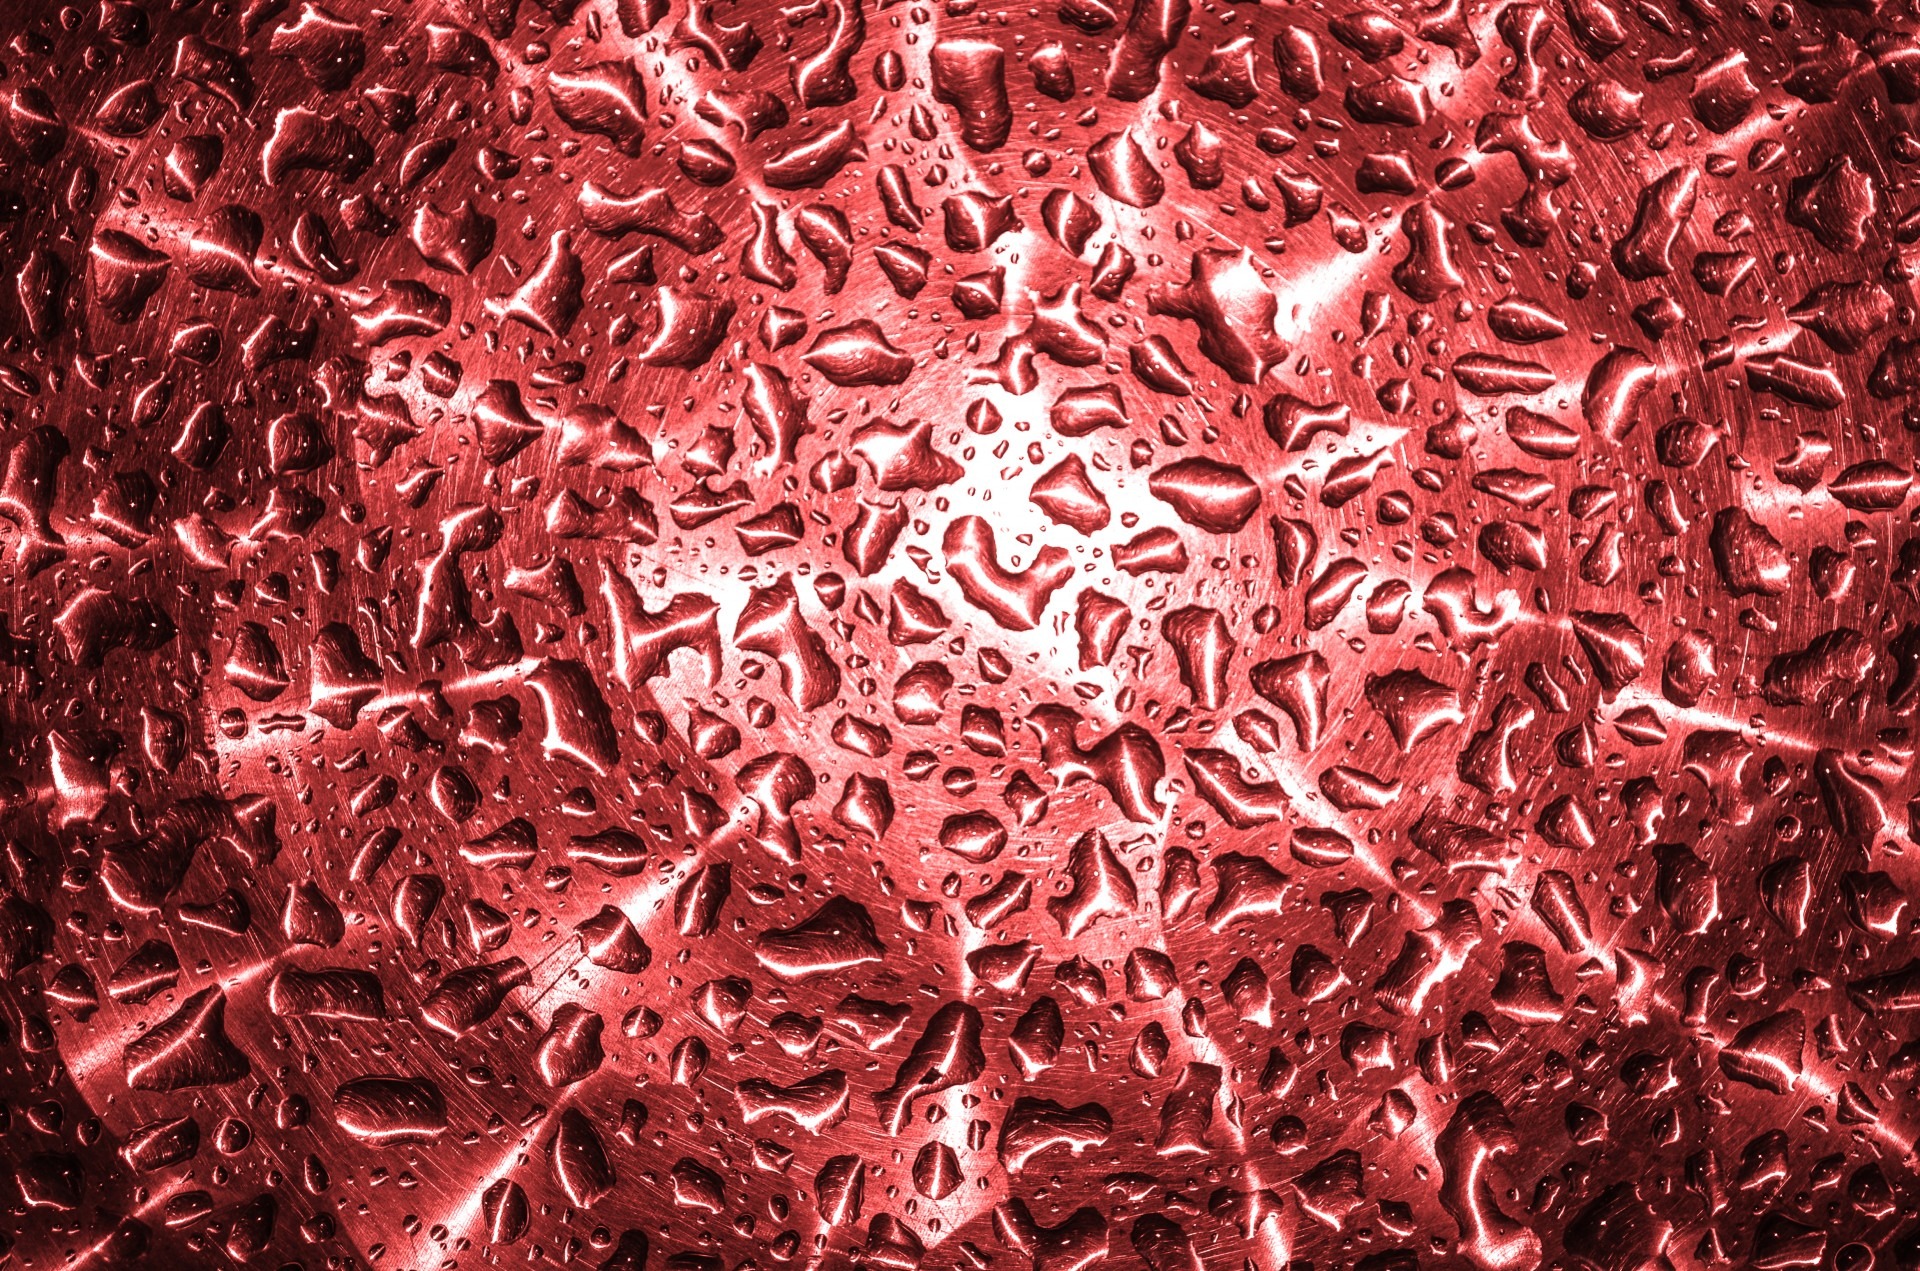
water, dew, liquid, abstract, texture, rain, leaf, flower, petal, perspective, wet, food, red, produce, spray, weather, condensation, fresh, washing, clean, blue, coral, surface, hood, close up, transparent, background, droplets, cool, bright, raindrops, tiny, climate, drops, shiny, drips, fluid